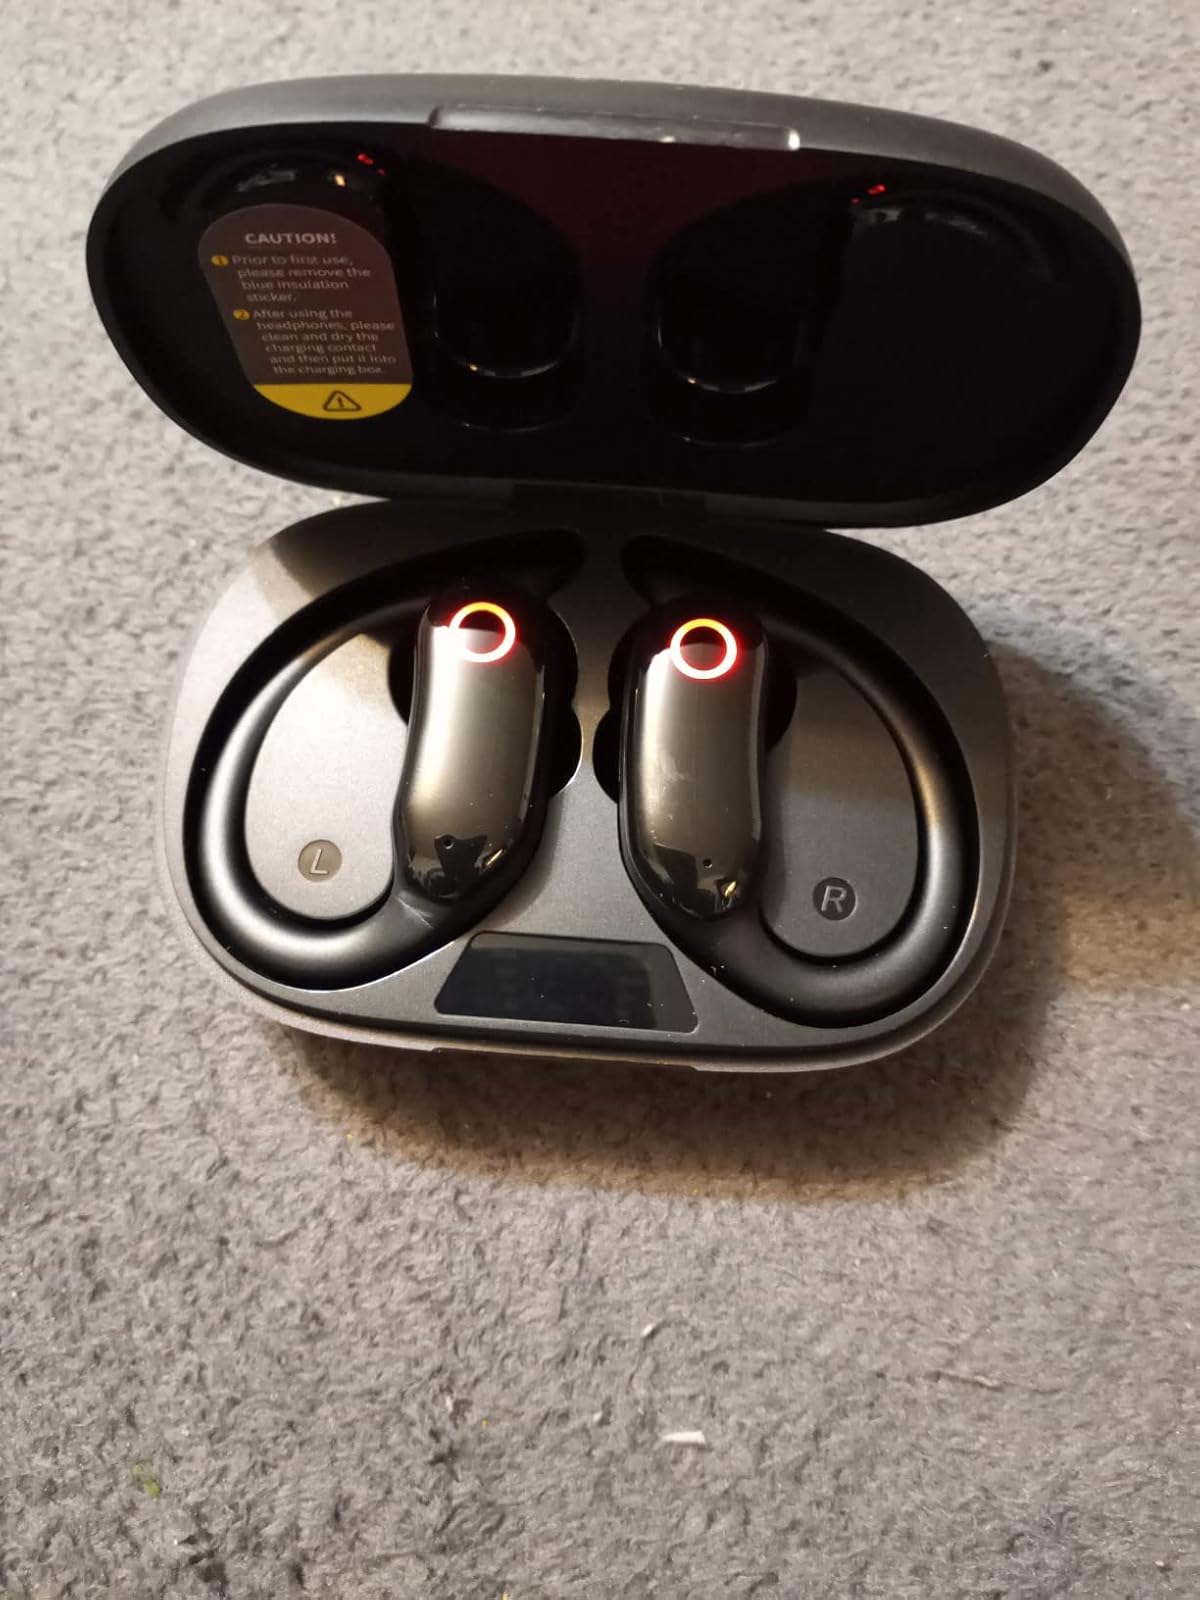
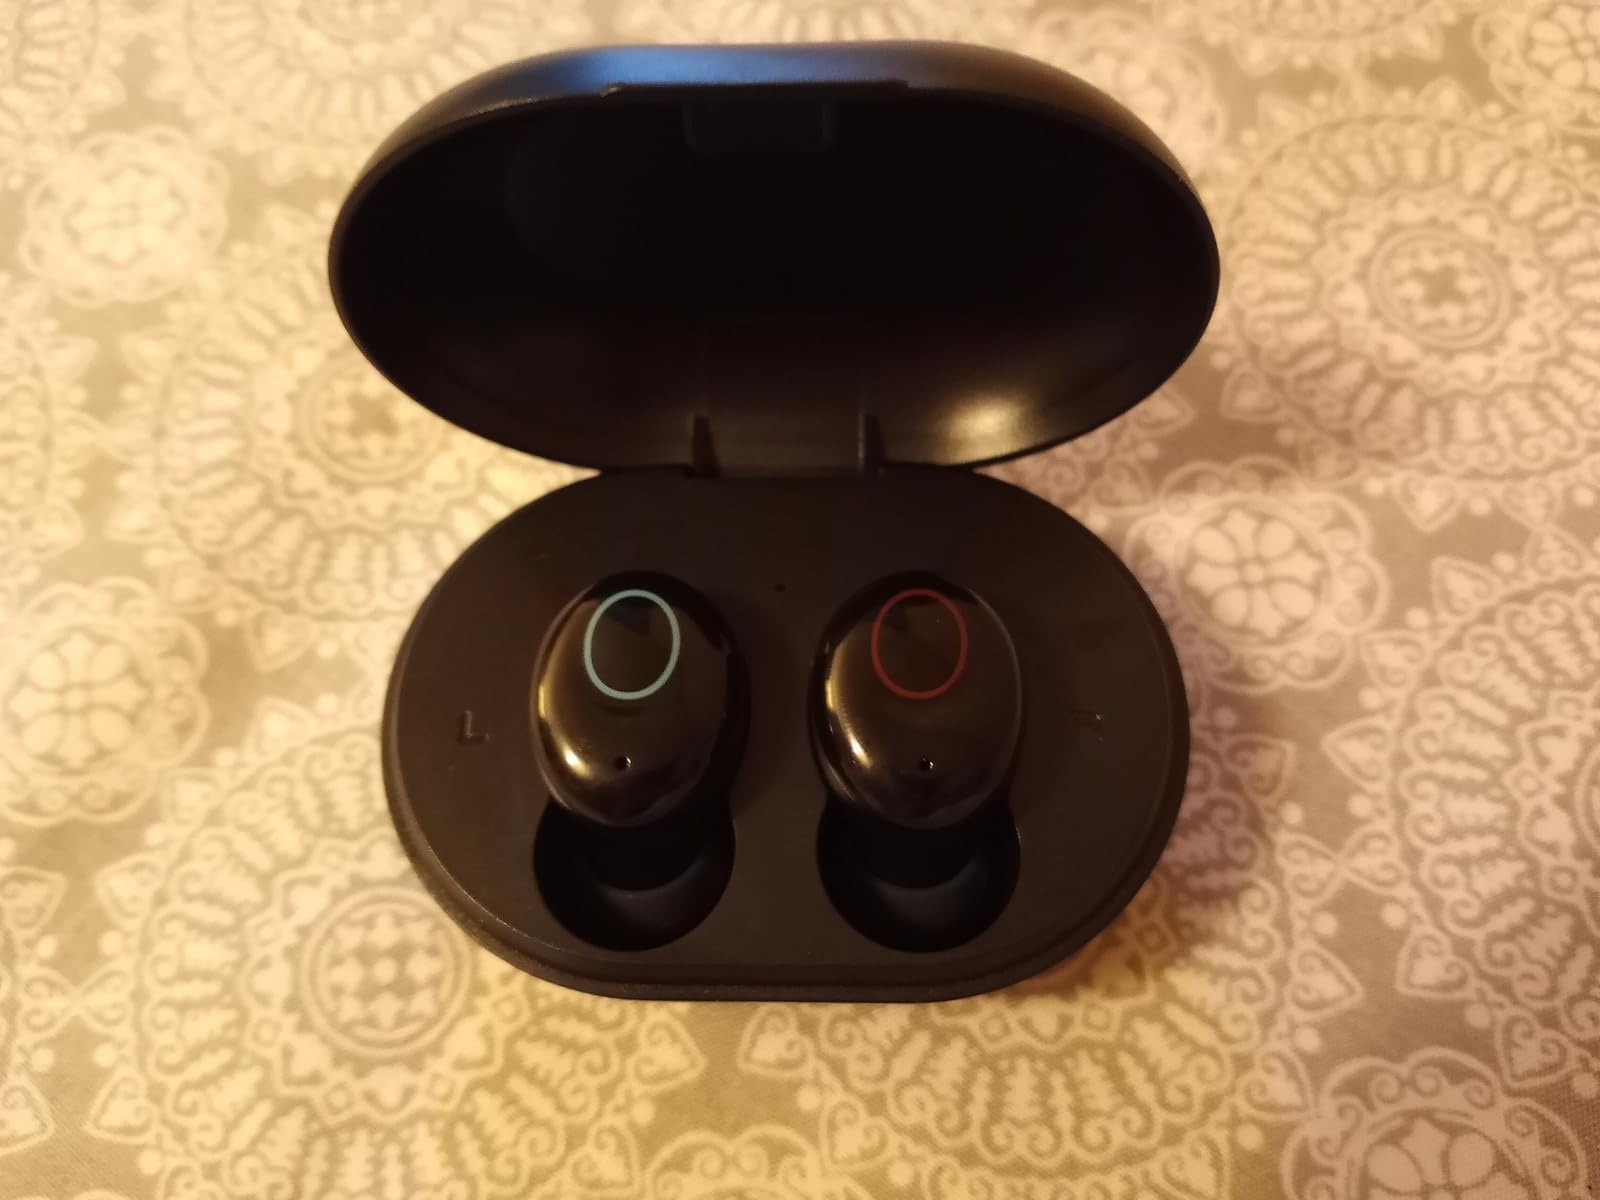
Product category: earbuds
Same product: no